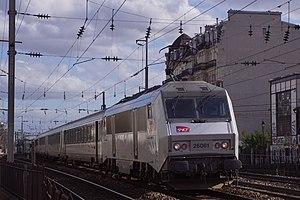
Une BB 26000 en livrée fantôme avec des voitures Corail vers une destination bas-normande au vu de sa composition.
Cette liste recense les parcs de matériels roulants utilisés par le réseau TER Normandie depuis le 2 mars 2020.